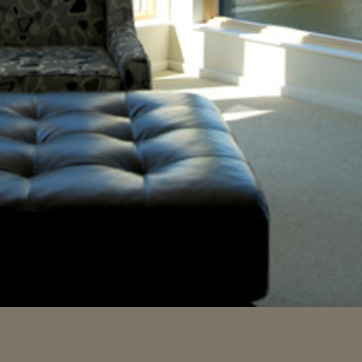
Material: leather